Big hair

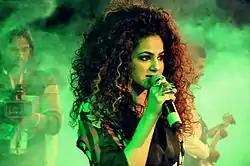
Singer Annie Khalid

Many people of various ethnicities throughout the world have naturally voluminous hair. For these people, "big hair" is not a deliberate fashion statement requiring any particular technique to achieve, but rather the default state of their hair. Some 60 percent of the world's population has naturally curly hair, which tends to be more voluminous than straight hair.